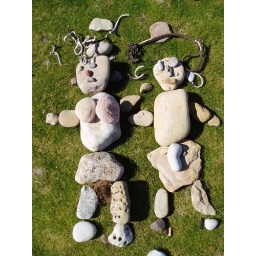
Rock figures near beach at Holy Island off Northumberland coast